Cyprus International University

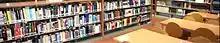
The CIU Library

The CIU Library provides opportunities for students, academic, and administrative staff to benefit from library services by joining for free. There is a huge collection which consists of books, e-books, journals, magazines, CDs, video tapes, floppy disks, and academic internet sources in the library.